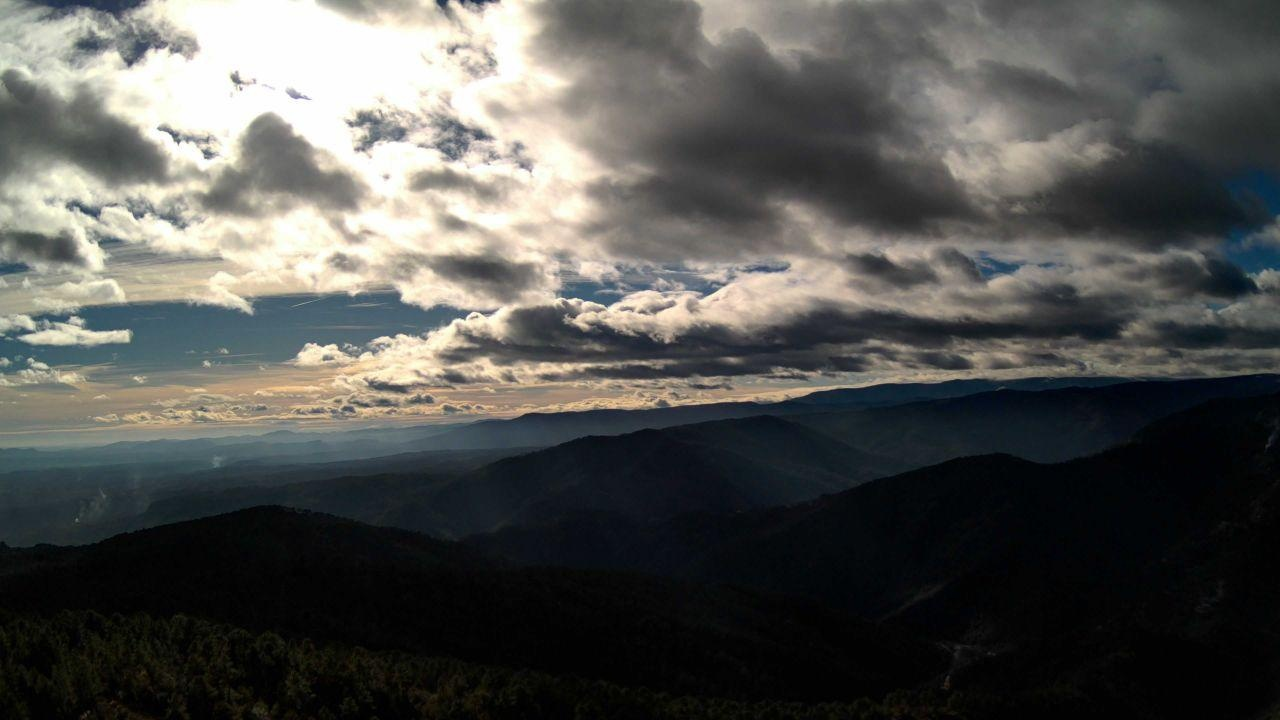
Fire: no
Smoke: yes